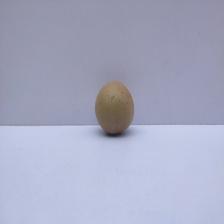
Size: Small